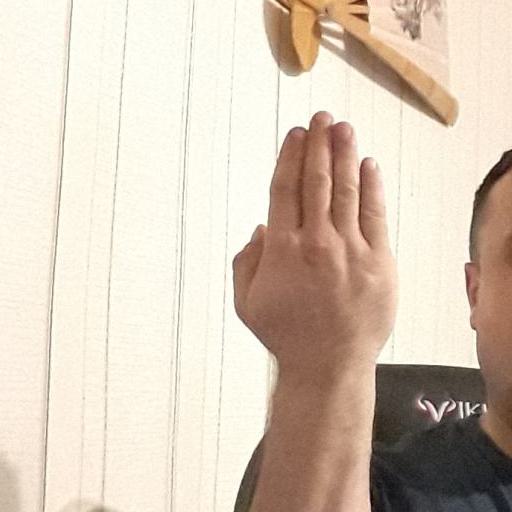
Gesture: stop_inverted